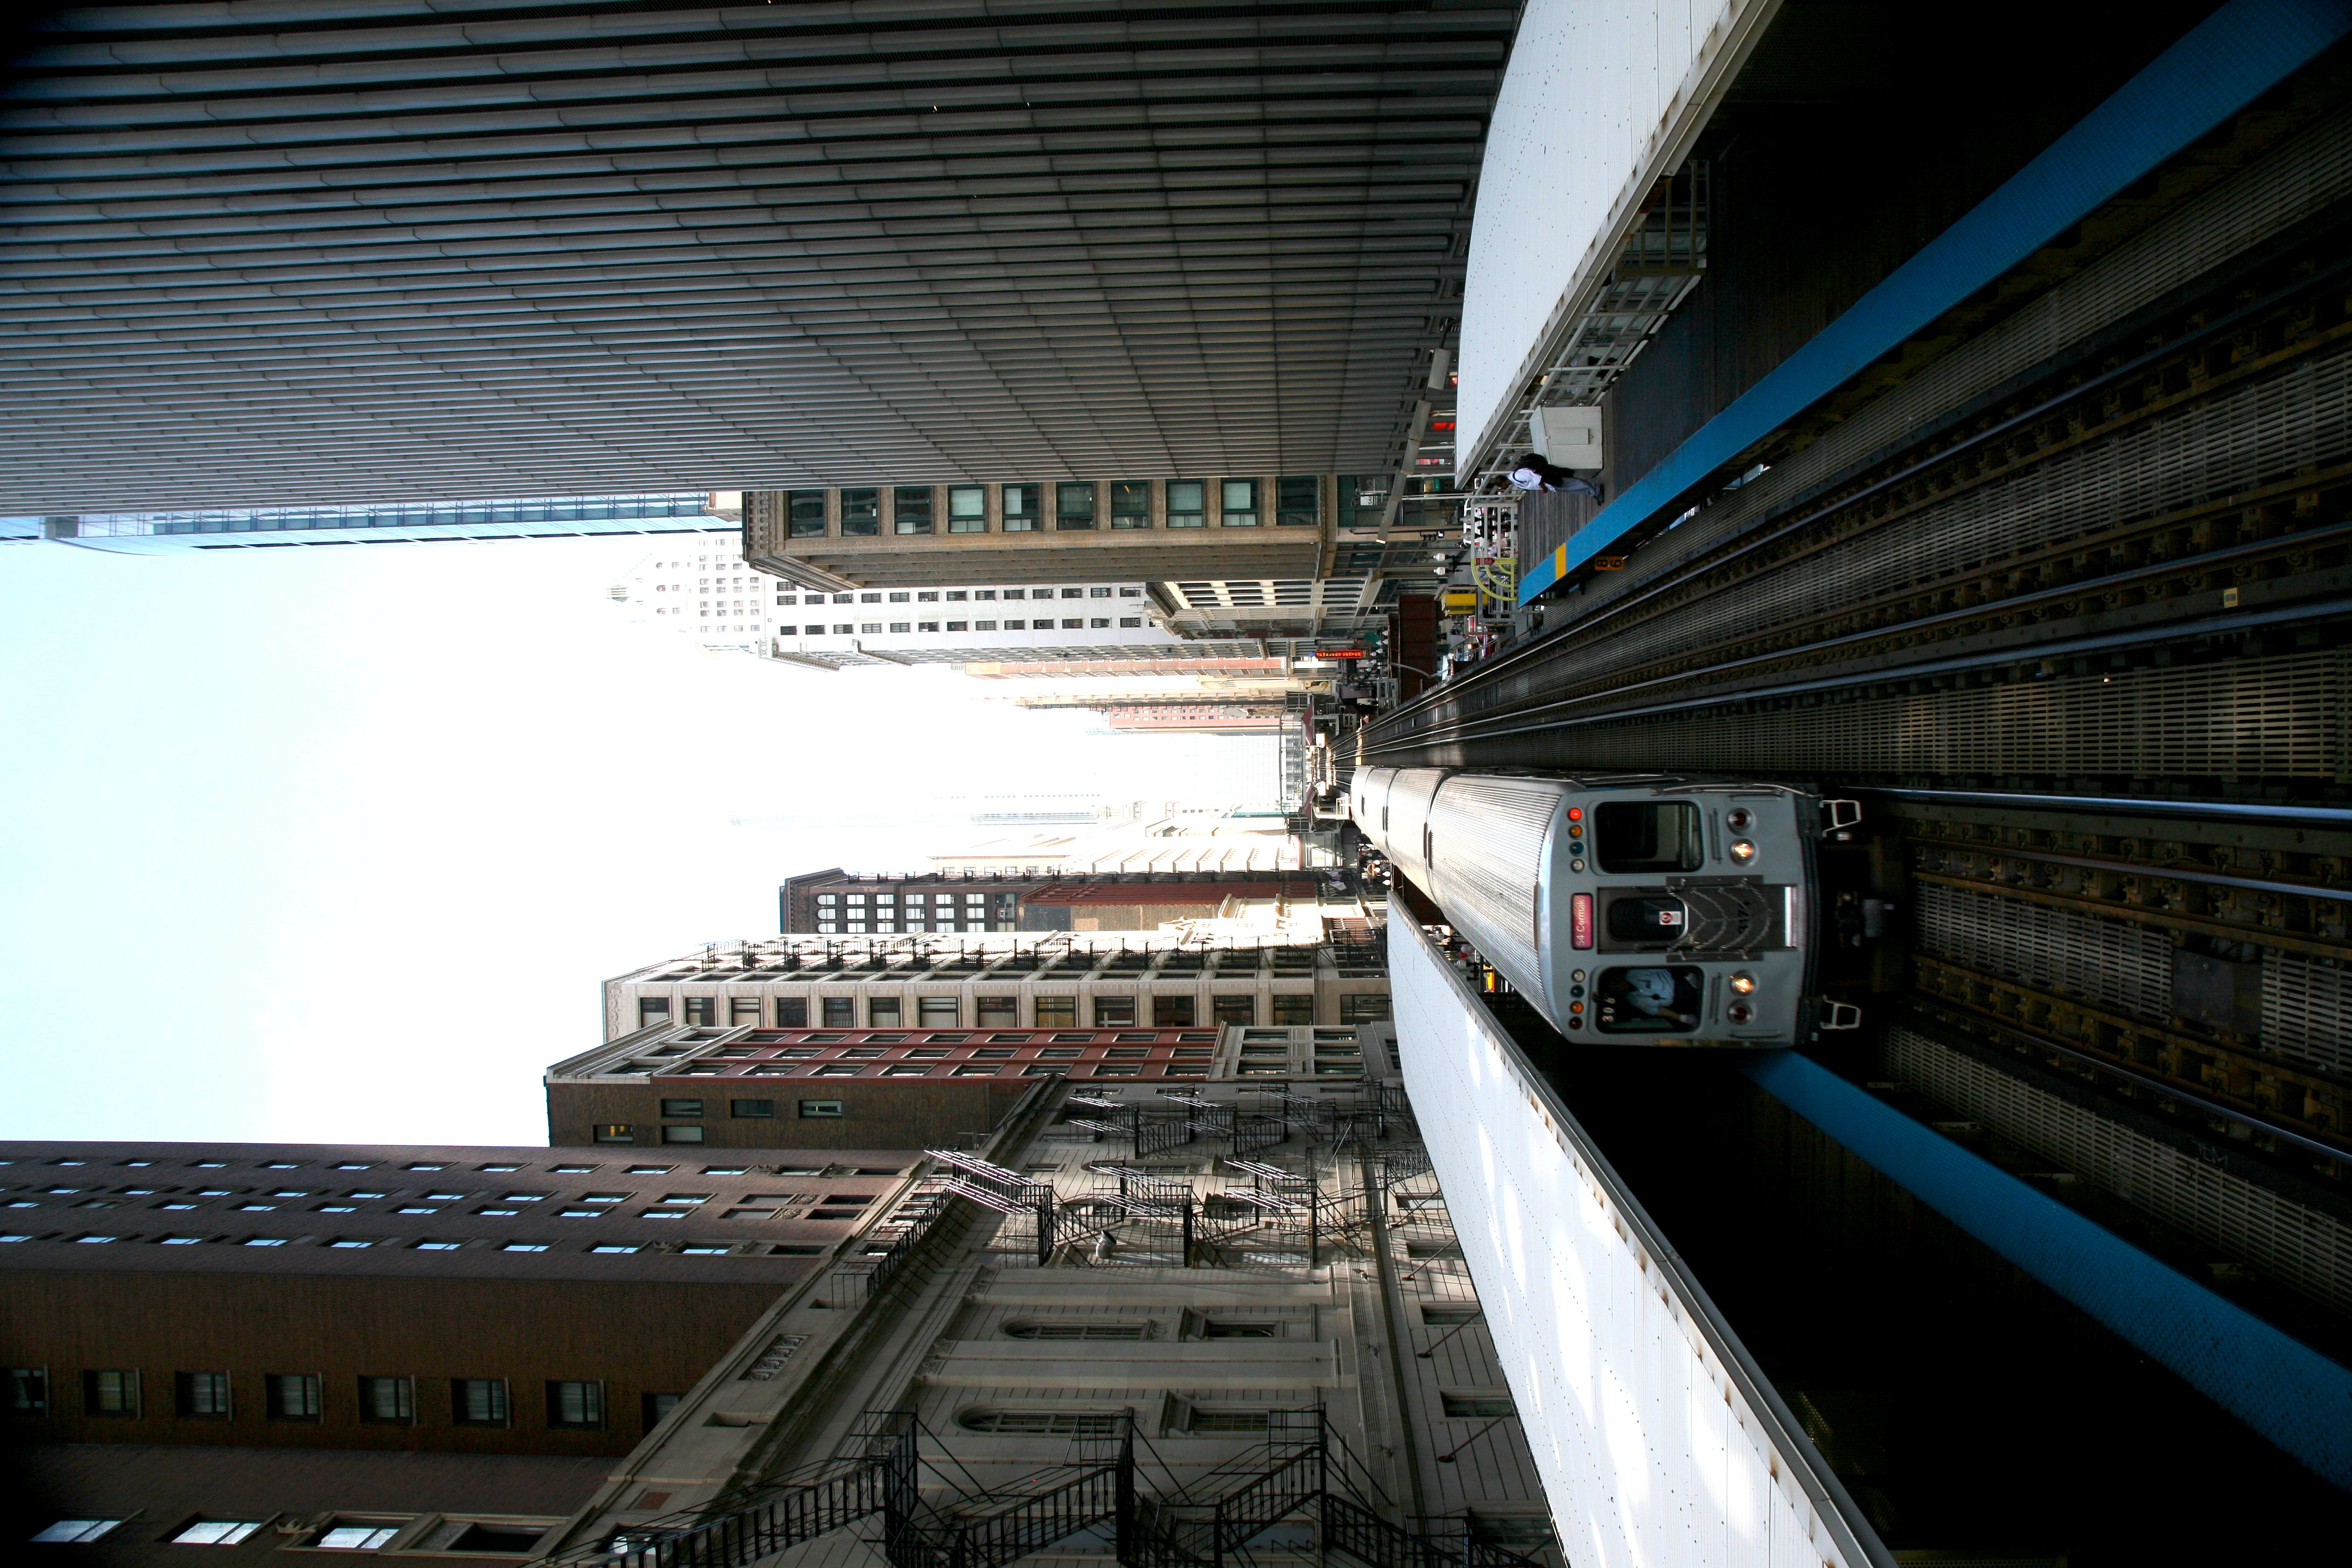
track, skyscraper, train, cityscape, downtown, metro, transport, vehicle, platform, chicago, public transport, loop, metropolis, shuttle, cta, lsystem, metroa rien, urban area, rolling stock, metropolitan area, chicagotransitauthority